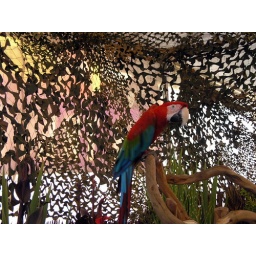
A parrot in the exotic animals exhibit at the 2010 Oregon State Fair.